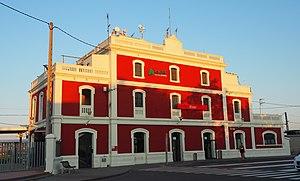
Gare de Blanes